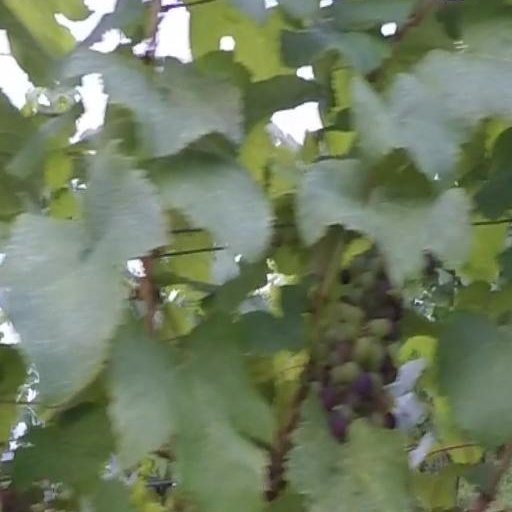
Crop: grape